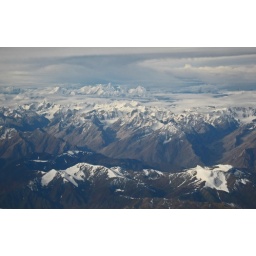
Photo from the plane flying over the Himalayas